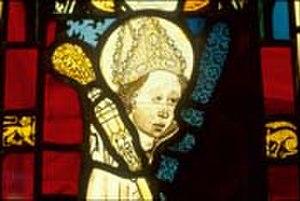
La Lettre de Melton est une lettre datée du 14 janvier 1330 et adressée au lord-maire de Londres Simon Swanland par l'archevêque d'York William Melton, un des plus éminents membres du clergé d'Angleterre. La lettre est restée célèbre car Melton y affirme que l'ancien roi Édouard II d'Angleterre, destitué et supposément mort en captivité en 1327, serait à ce moment-là toujours en vie.
William Melton, né aux alentours de 1275 et mort le 5 avril 1340, est un important ecclésiastique anglais, devenu archevêque d'York. Issu d'une famille modeste, il s'oriente vers une carrière ecclésiastique et fréquente le futur roi Édouard II. Après l'avènement de ce dernier en 1307, Melton se voit confier de nombreux postes presbytéraux ainsi que plusieurs missions diplomatiques. En remerciement de sa constante fidélité, le roi appuie sa candidature au poste d'archevêque d'York et son élection est validée en 1317. Sa nouvelle fonction archiépiscopale force Melton à appuyer l'effort de guerre contre l'Écosse et même à devoir prendre le commandement de l'armée anglaise au cours de la bataille de Myton en 1319. De par son statut de prélat, l'archevêque négocie également au nom de la papauté plusieurs trêves entre les deux royaumes en guerre entre 1319 et 1323.